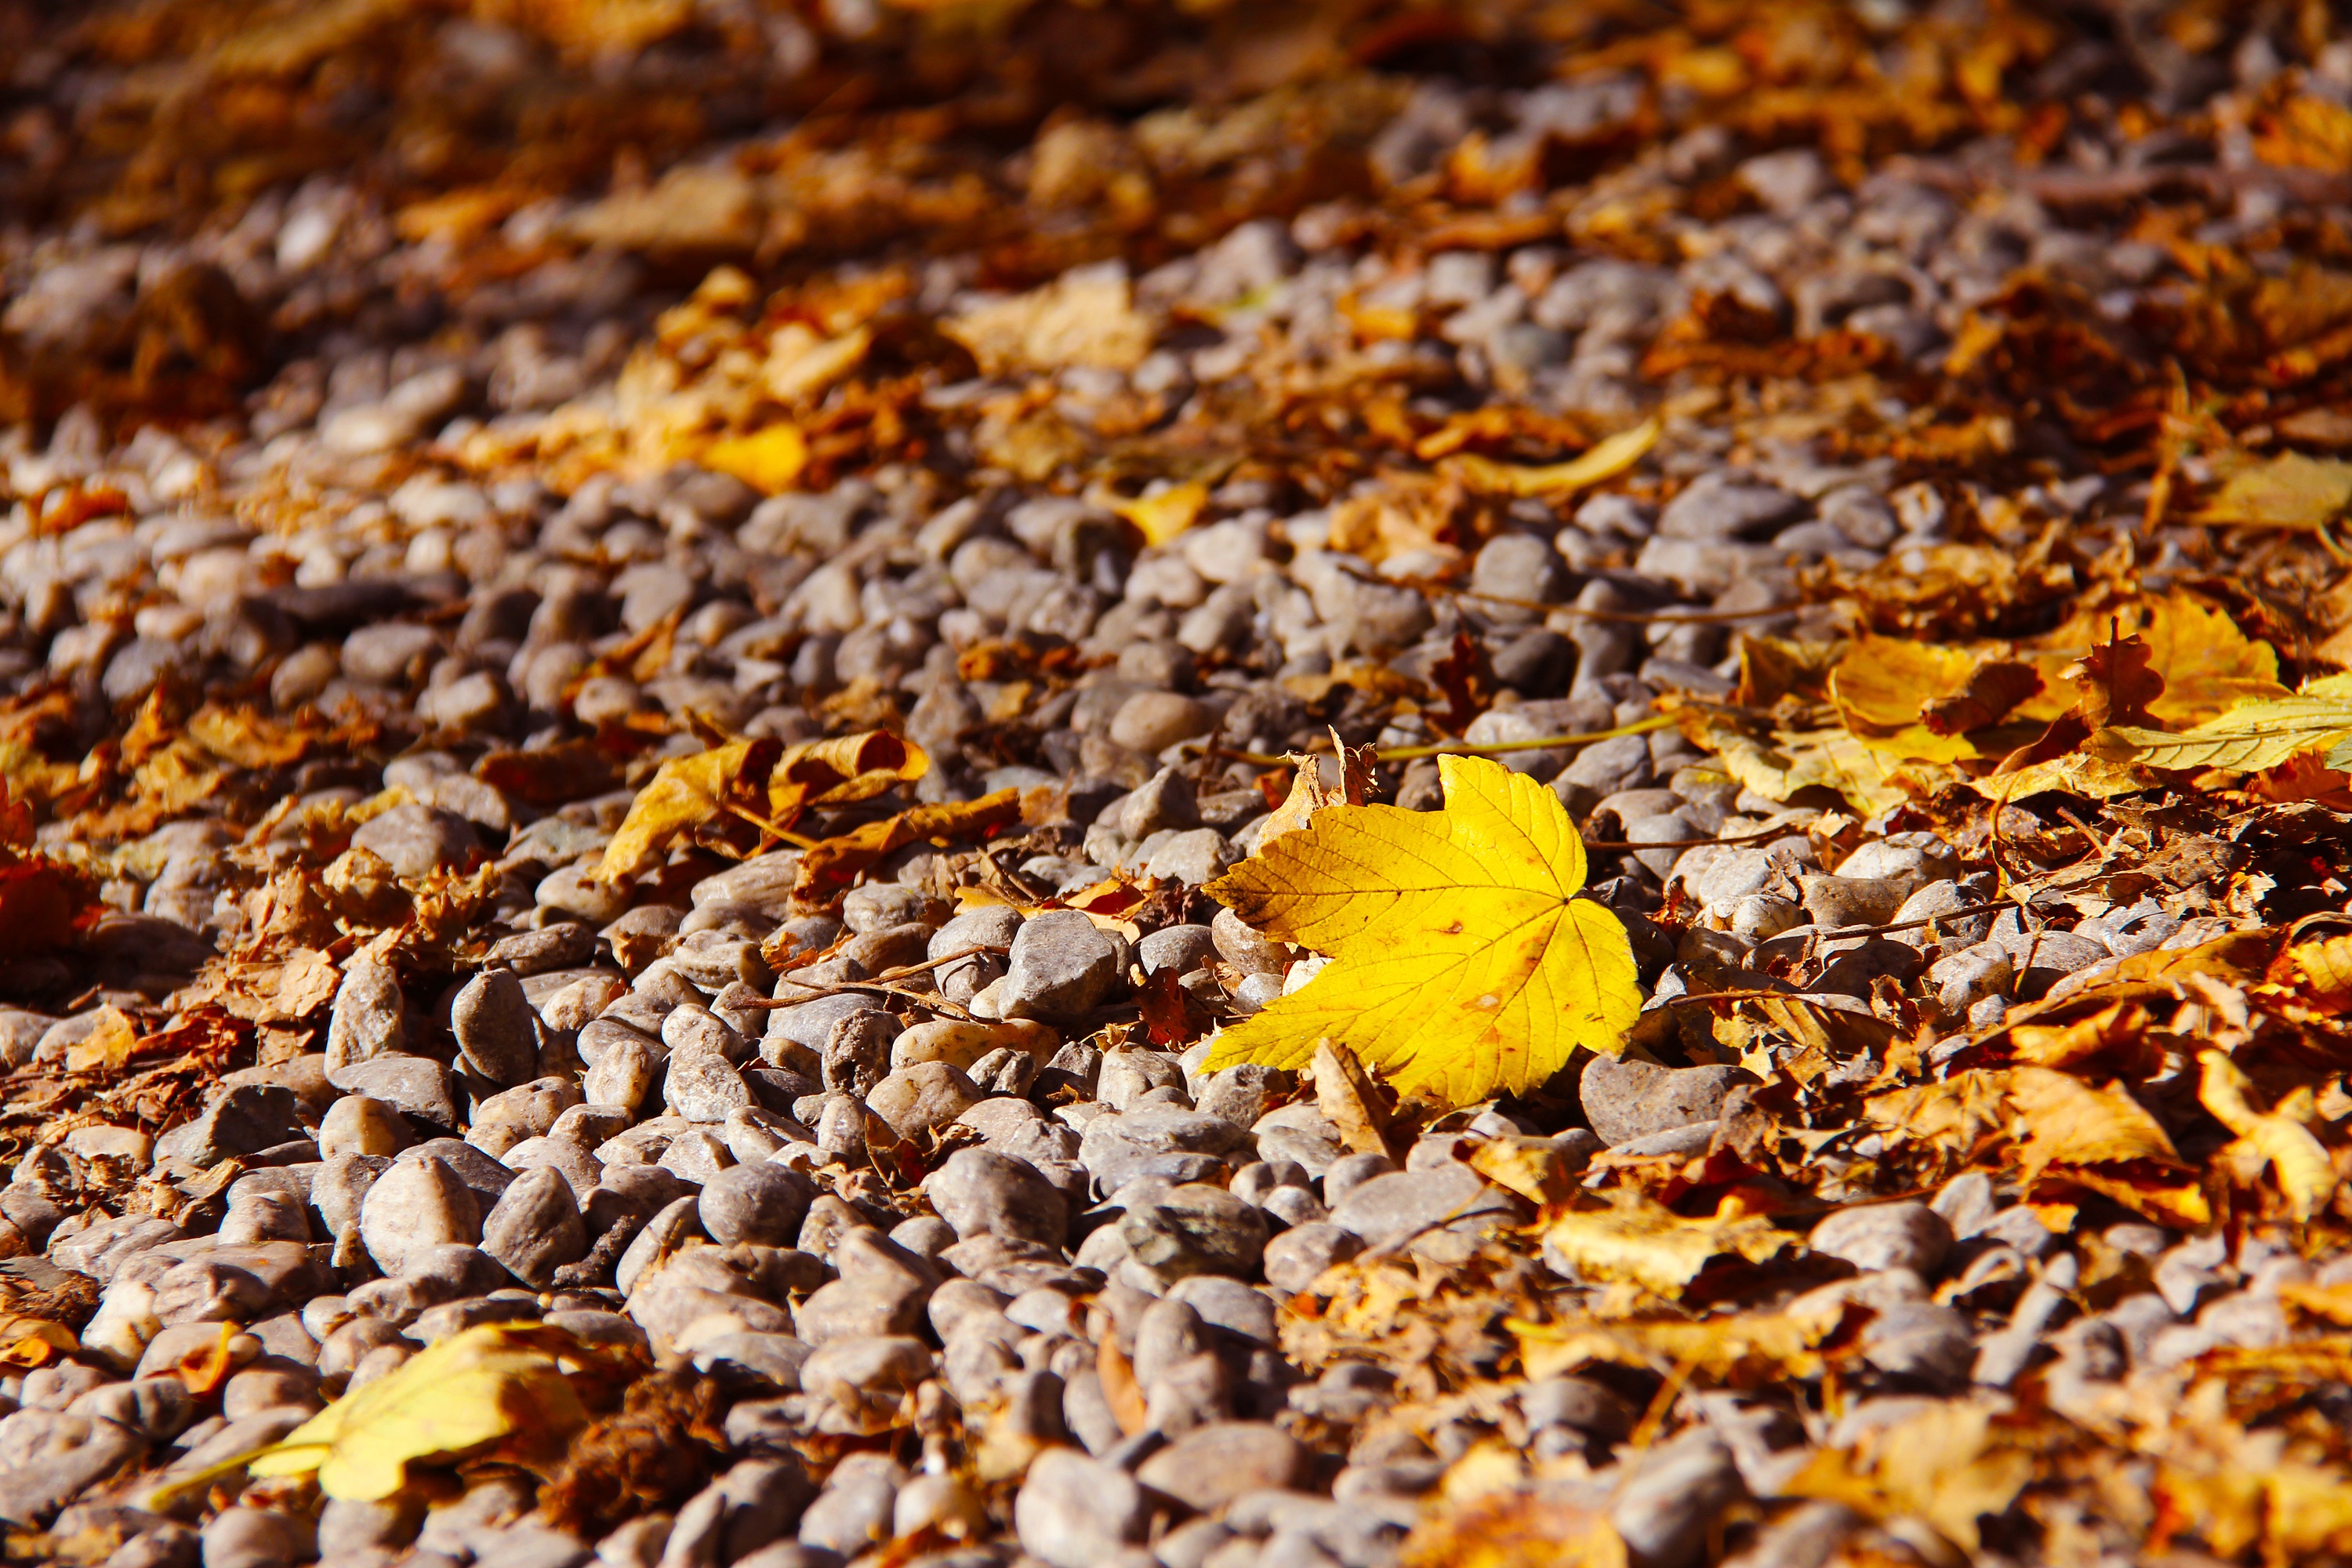
tree, branch, cold, plant, leaf, fall, flower, autumn, soil, historic, colorful, yellow, season, close up, colors, deciduous, new zealand, beauty, amazing, beautiful, famous, arrowtown, autumn leaves, popular